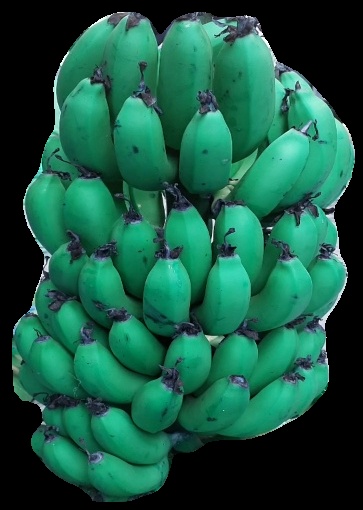
Variety: pachbale
Grade: grade2